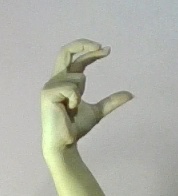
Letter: thal